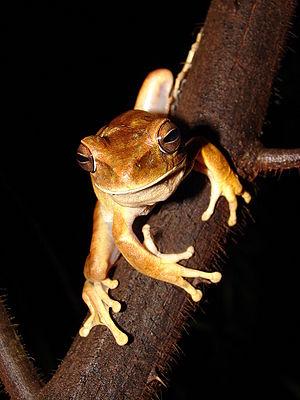
Hypsiboas raniceps est une espèce d'amphibiens de la famille des Hylidae.